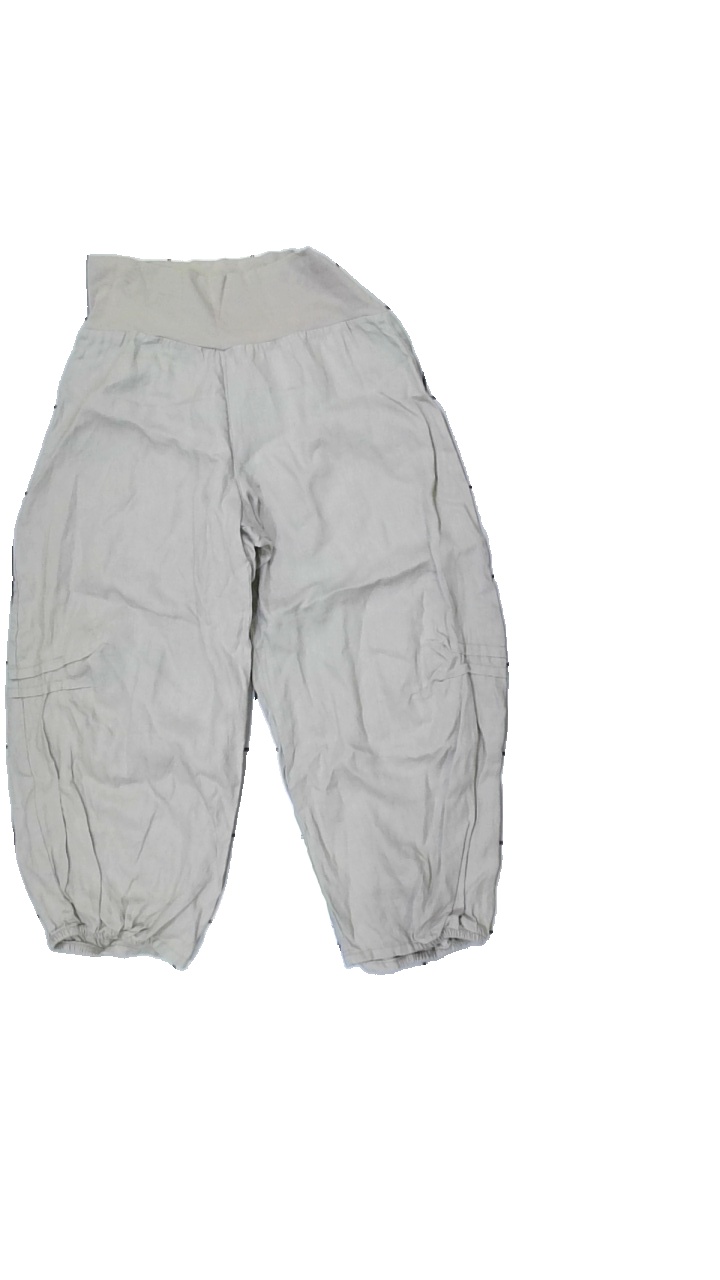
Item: Trousers (Ladies)
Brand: Kappahl
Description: beige cropped trousers
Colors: Beige
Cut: Loose
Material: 100% Cotton
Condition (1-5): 5
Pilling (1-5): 5
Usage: Reuse
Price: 50-100